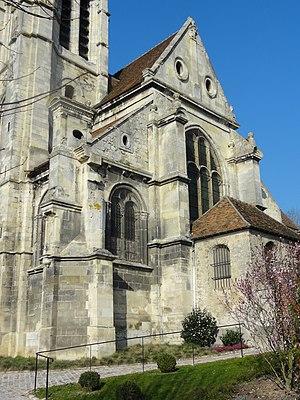
L'église Saint-Pierre-Saint-Paul est une église catholique située à Goussainville, en France. C'est au moins la troisième église sur le même emplacement, édifiée pour l'essentiel entre 1550 et 1564 dans le style de la Renaissance, avec une ornementation particulièrement riche et élaborée pour un petit village rural. Les arcs brisés et les voûtes d'ogives rappellent encore l'architecture gothique, tandis que les chapiteaux, entablements et pilastres sont d'inspiration antique. Le plan est très simple, et ne prévoit qu'un vaisseau central aveugle accompagné de deux bas-côtés, ainsi qu'une petite chapelle, l'ensemble se terminant par un chevet plat. Les travaux sont financés par le seigneur Antoine de Nicolaï, premier président de la Cour des comptes, et sont peut-être dirigés par le maître-maçon Nicolas de Saint-Michel. Il faut encore une dernière campagne de travaux au début du XVIIᵉ siècle pour terminer la reconstruction des murs extérieurs. L'église actuelle conserve encore des éléments de l'église romane tardive et gothique primitive du XIIᵉ siècle, en l'occurrence deux travées du bas-côté sud avec un ancien portail et le premier étage du clocher, profondément remanié.